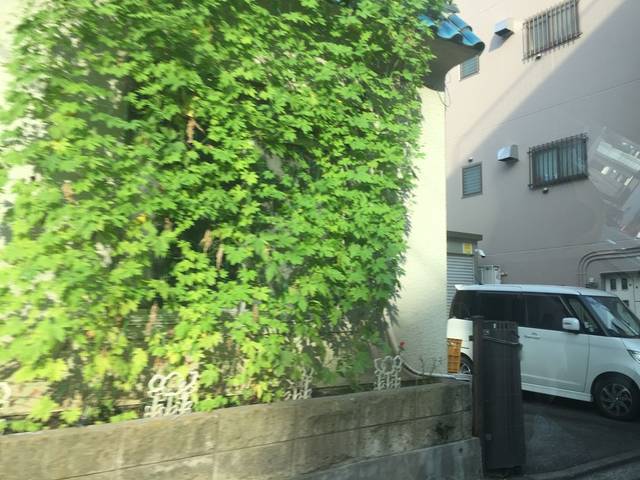
Region: Japan
Coordinates: 35.465, 139.611